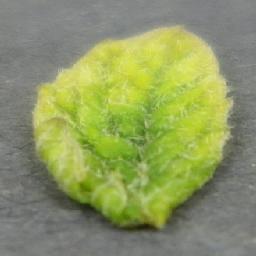
Label: Tomato___Tomato_Yellow_Leaf_Curl_Virus